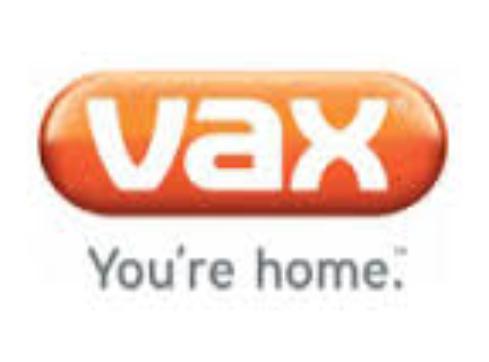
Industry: Electronic